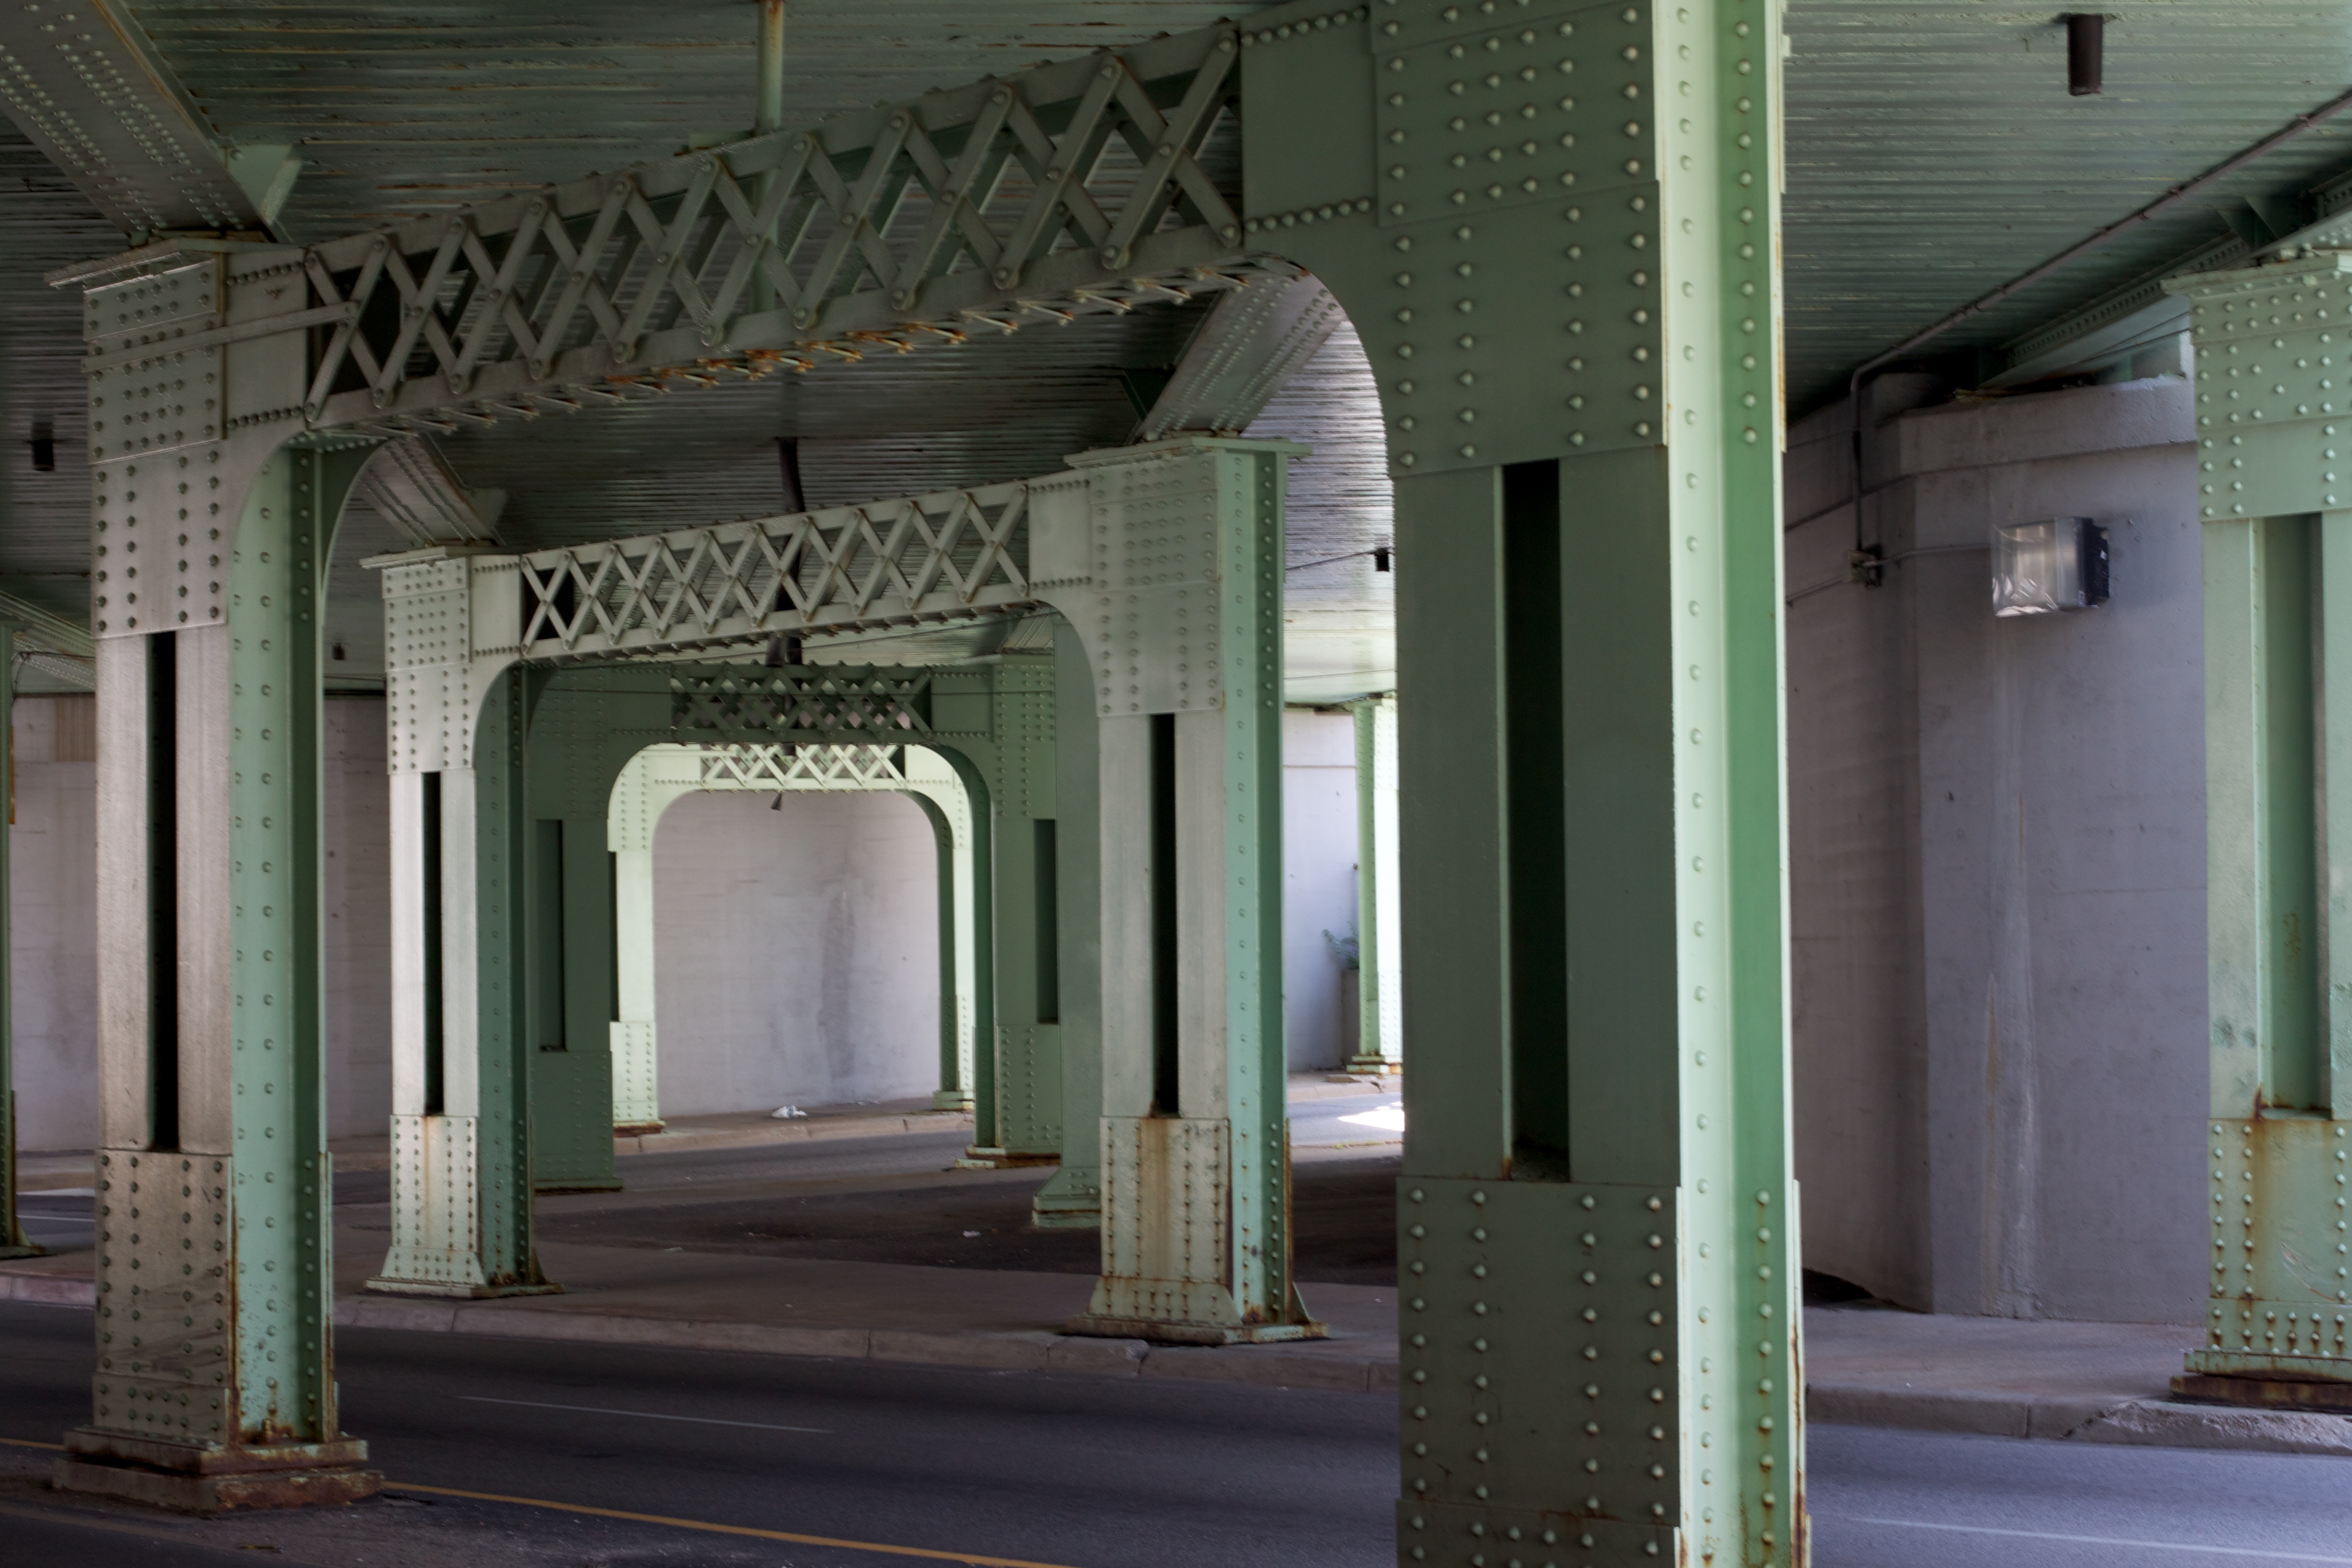
architecture, structure, mansion, house, home, arch, column, hall, facade, interior design, tourist attraction, estate, odyssey